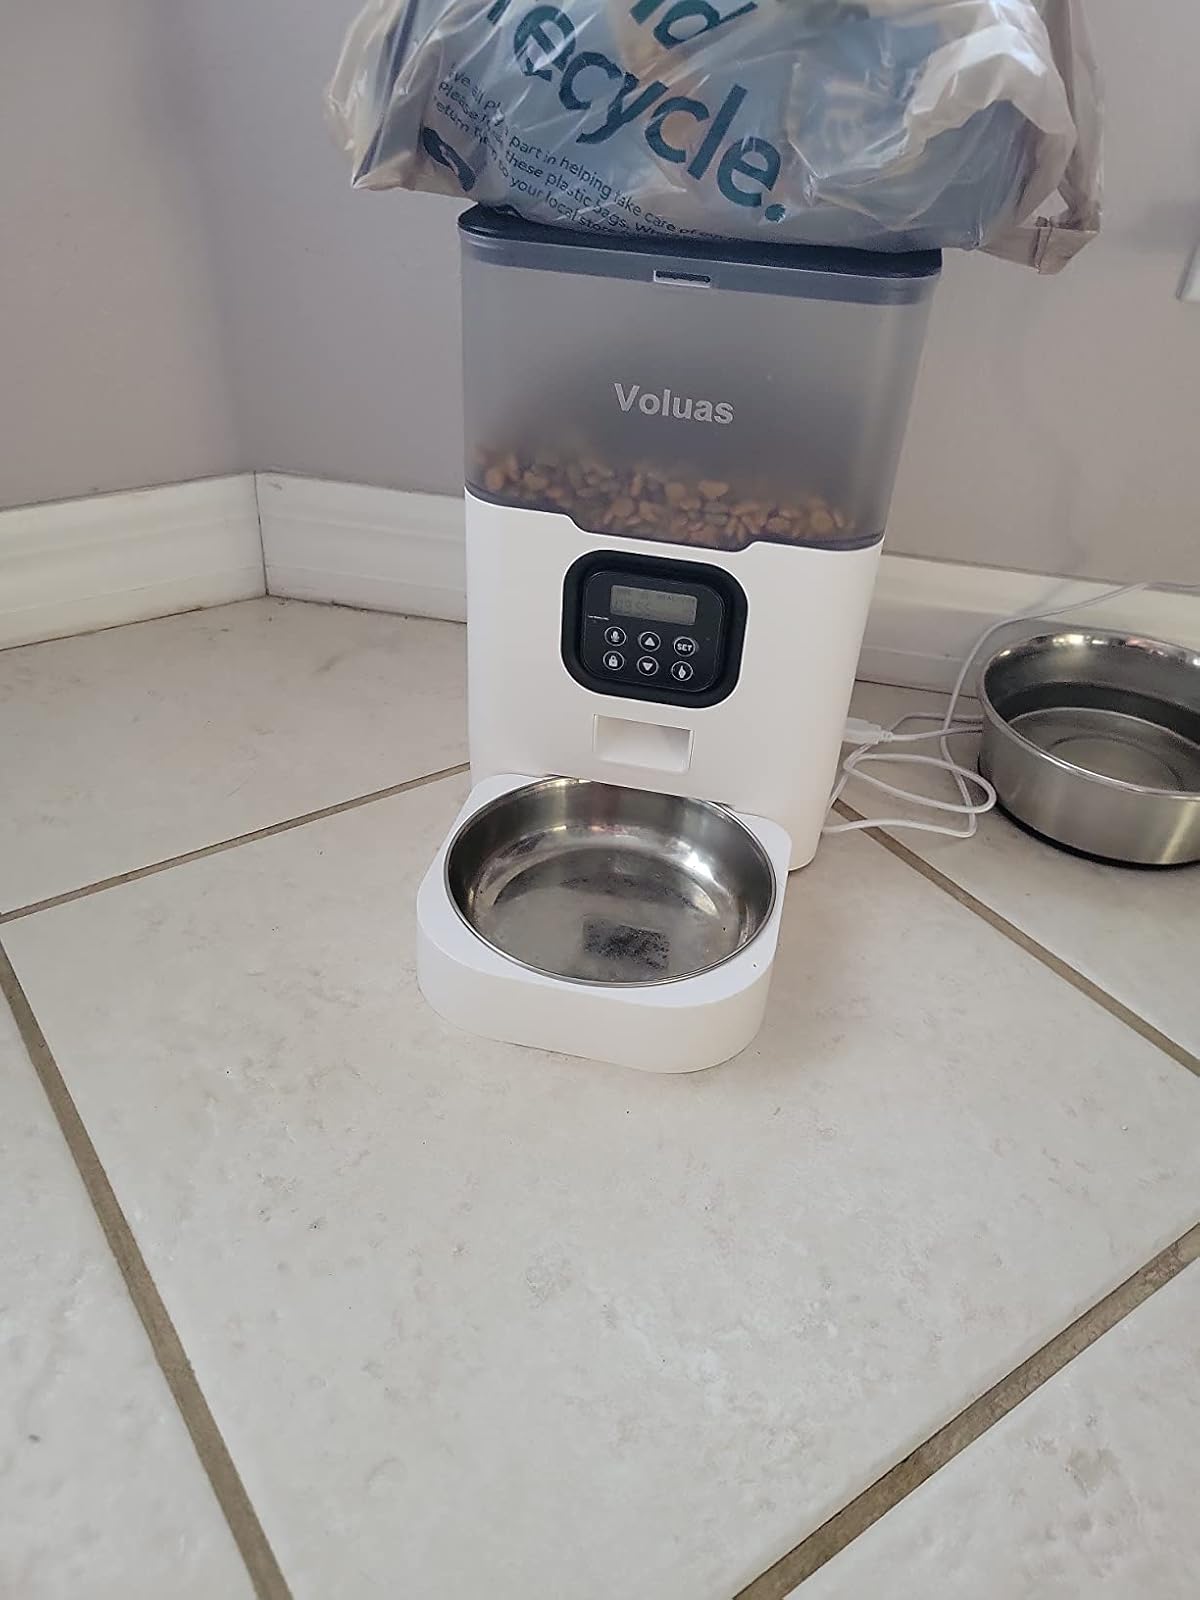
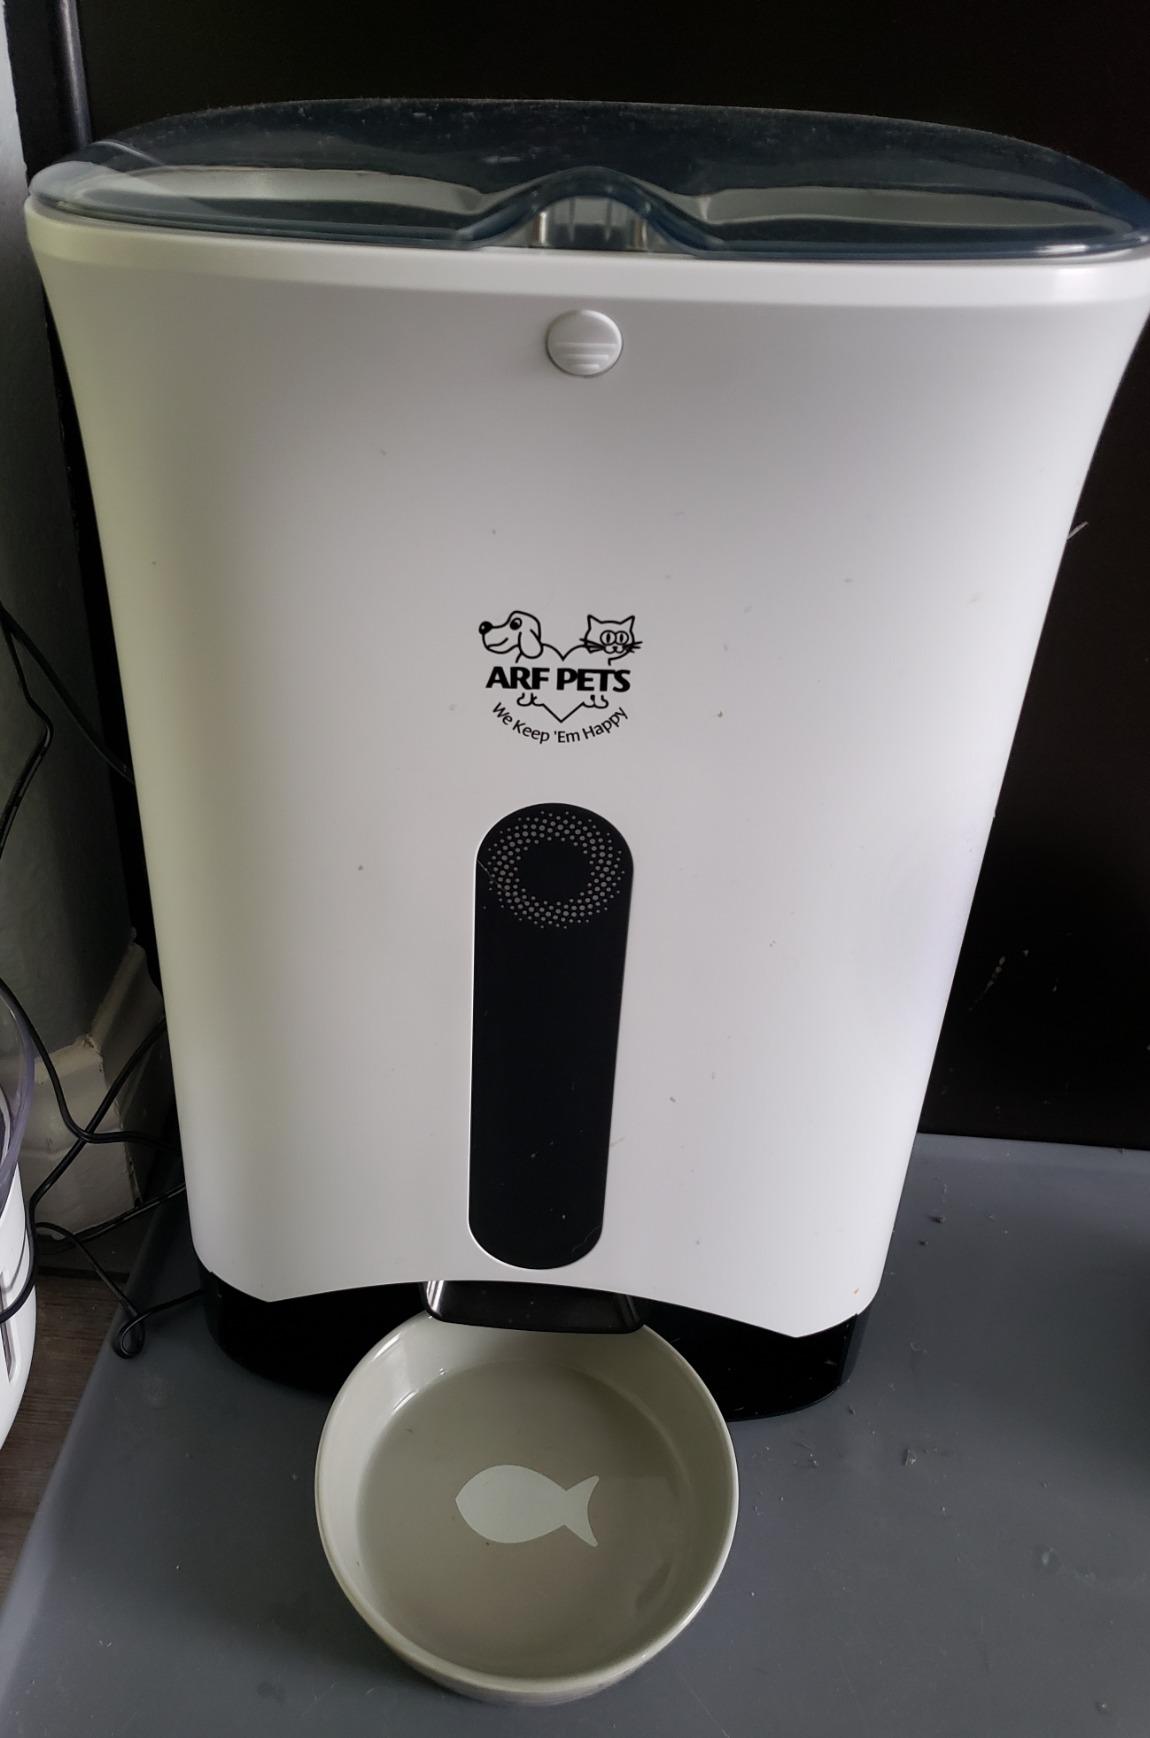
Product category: items_feeder
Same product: no